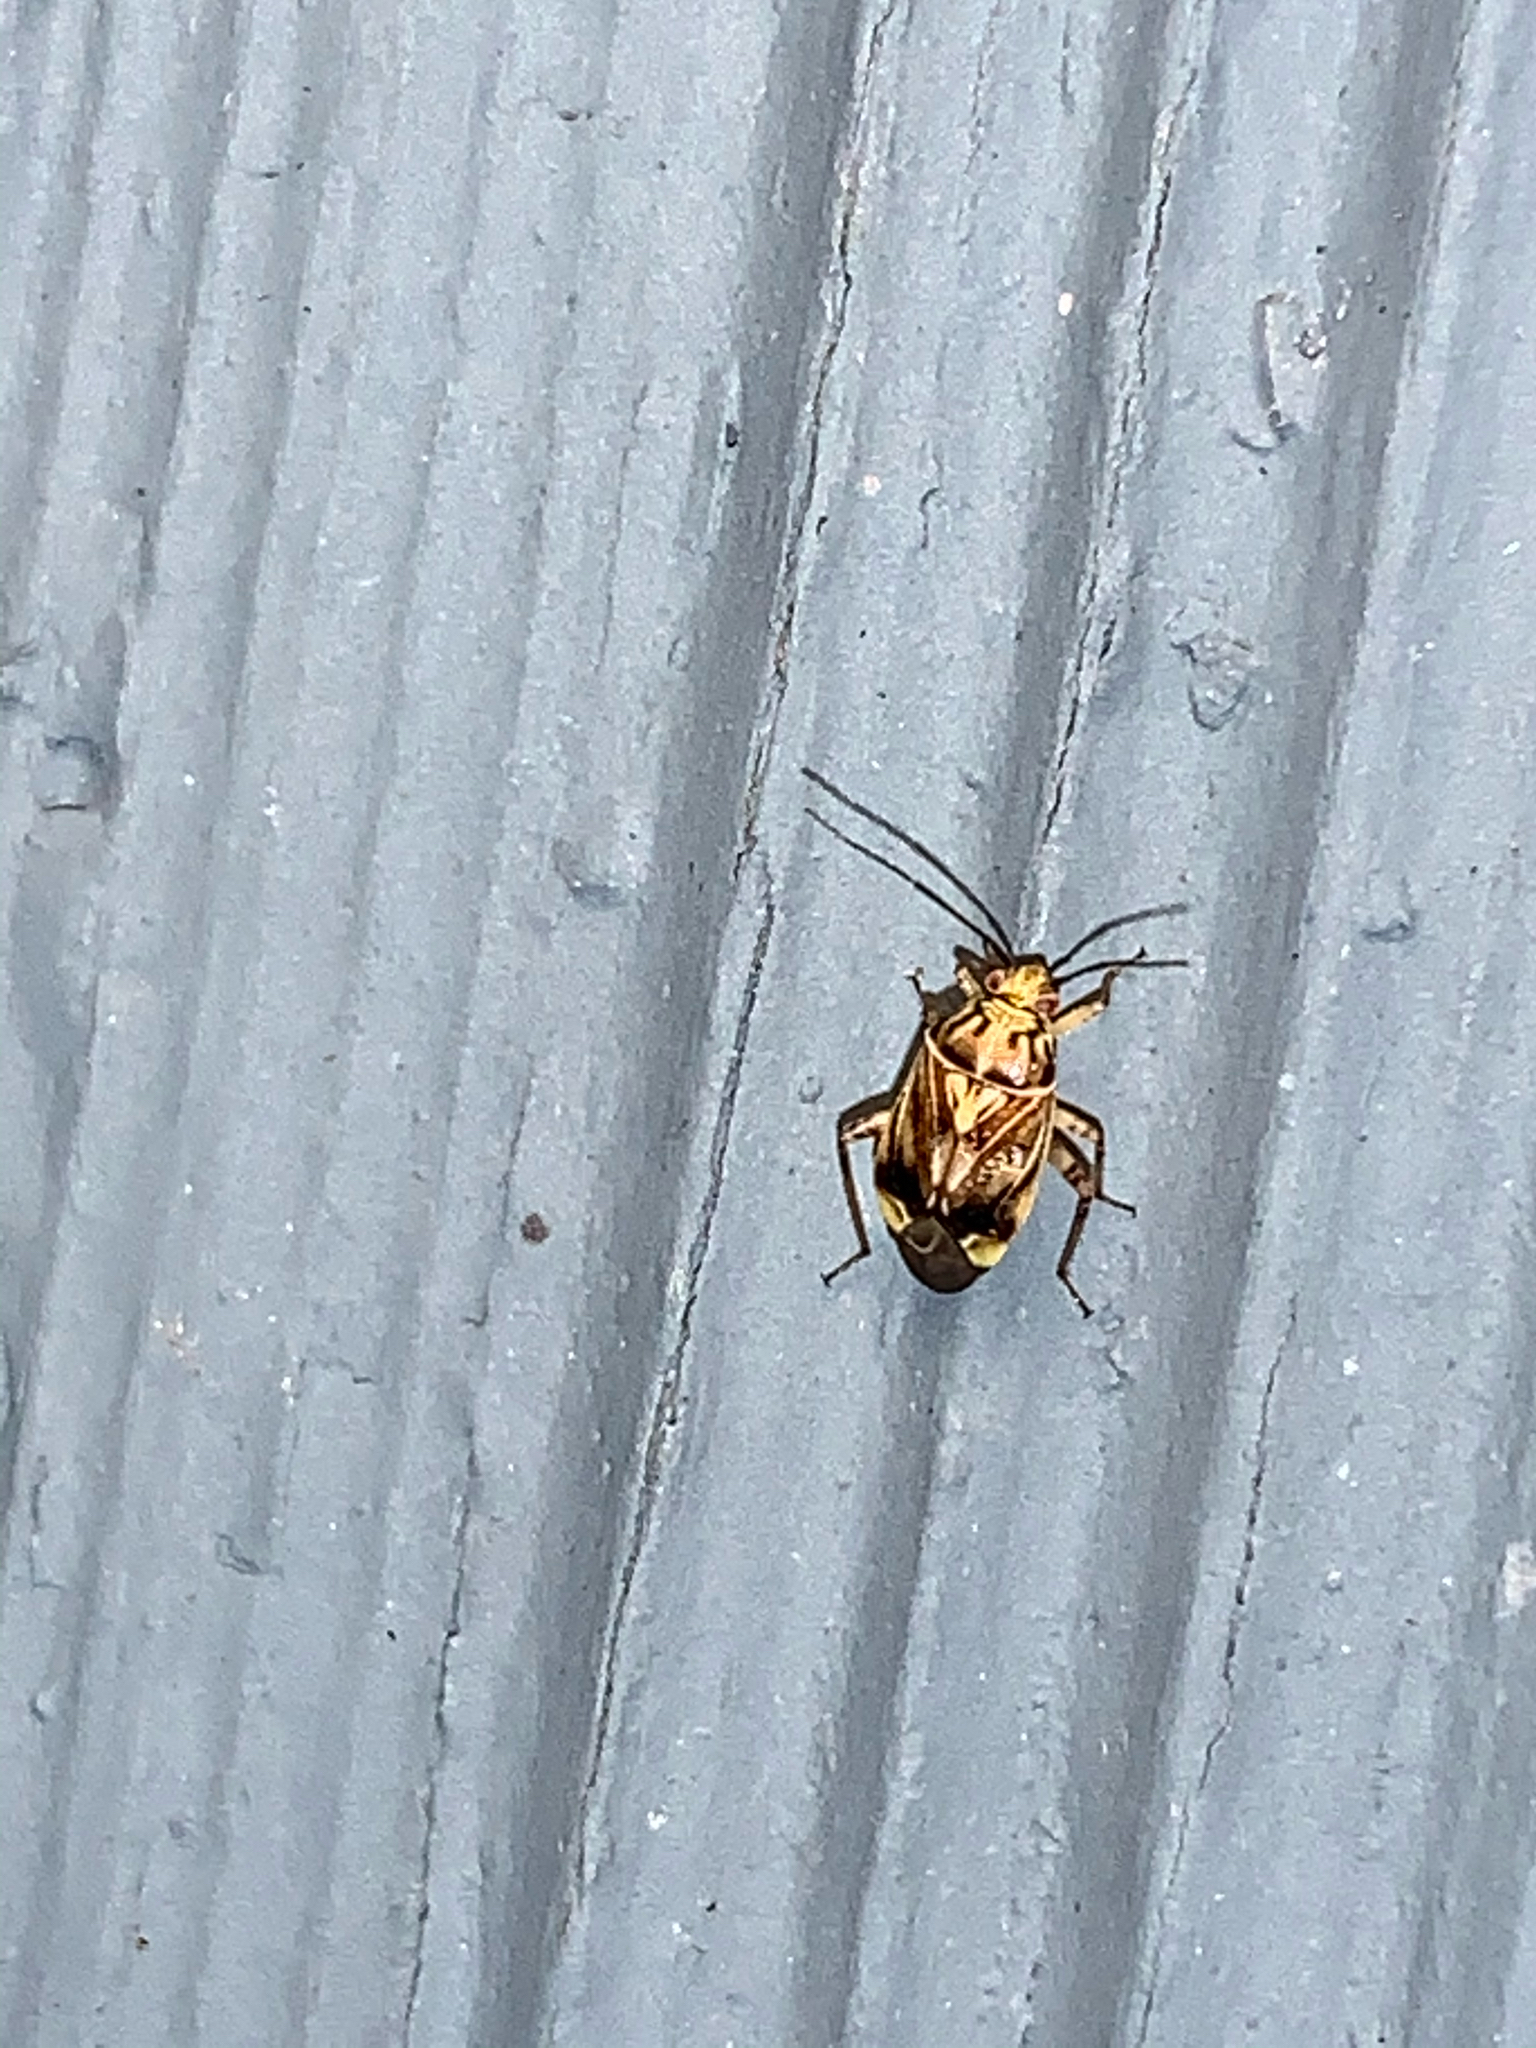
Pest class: lygus_bug